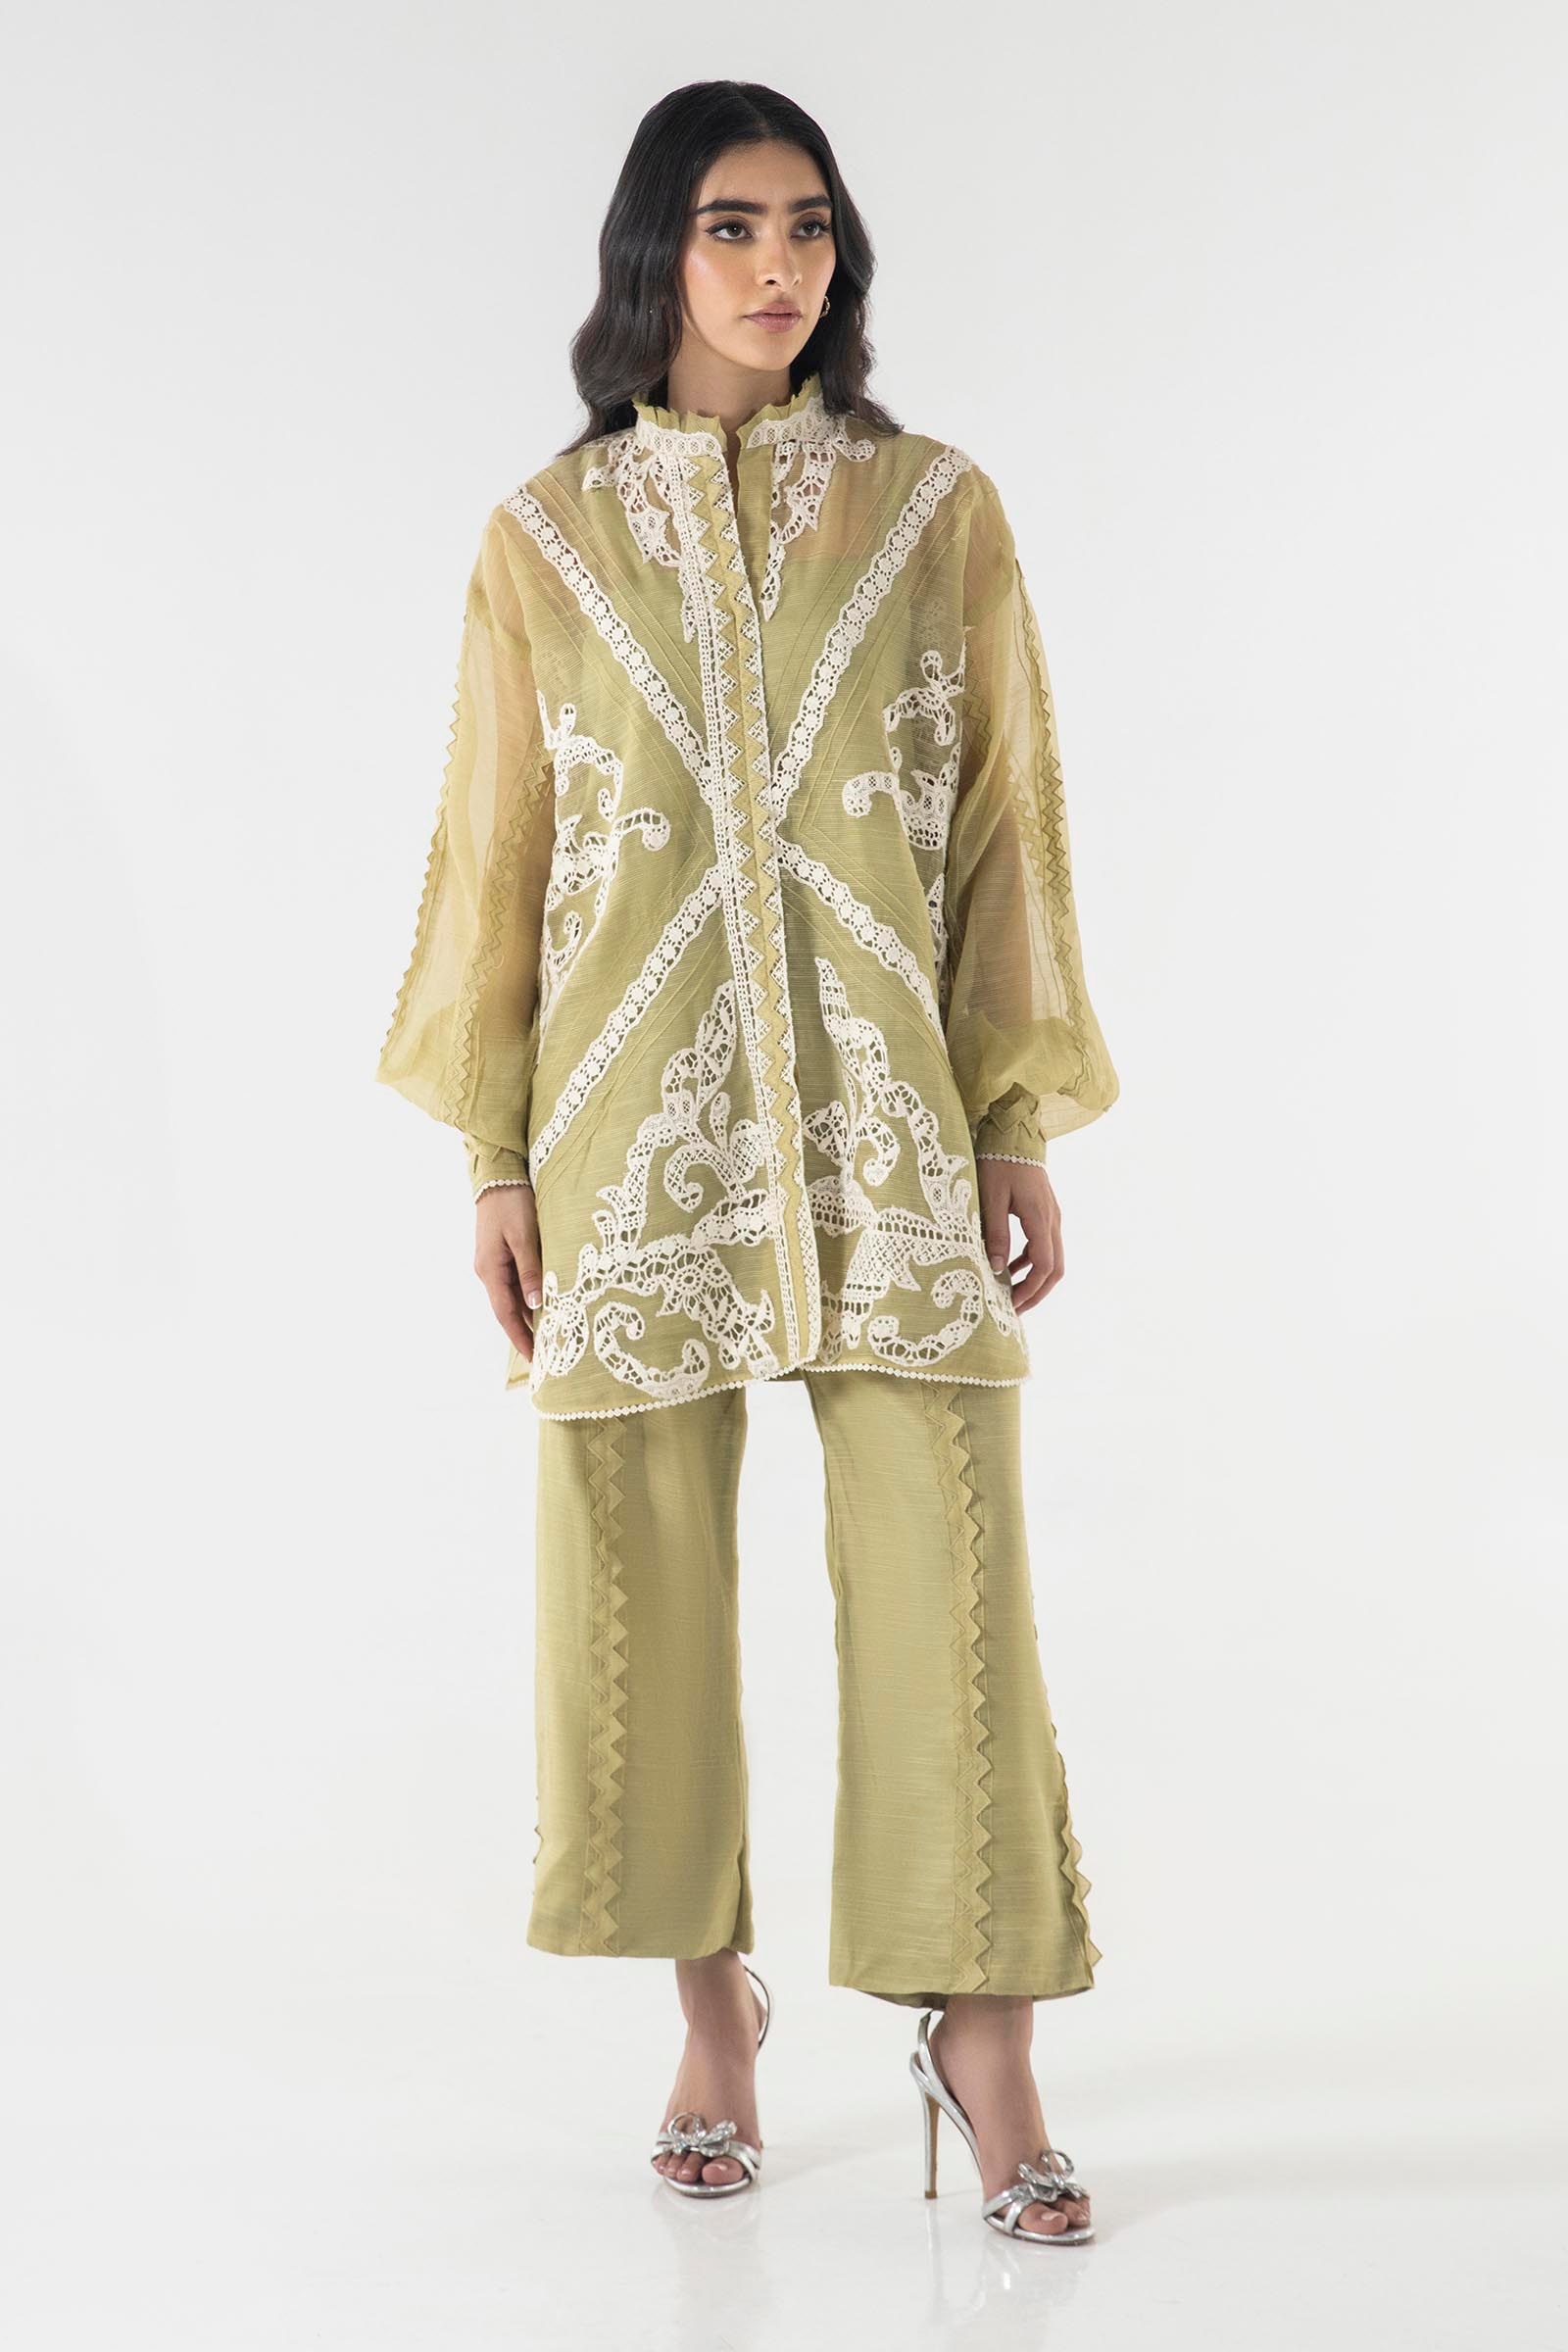
green embroidered jacket